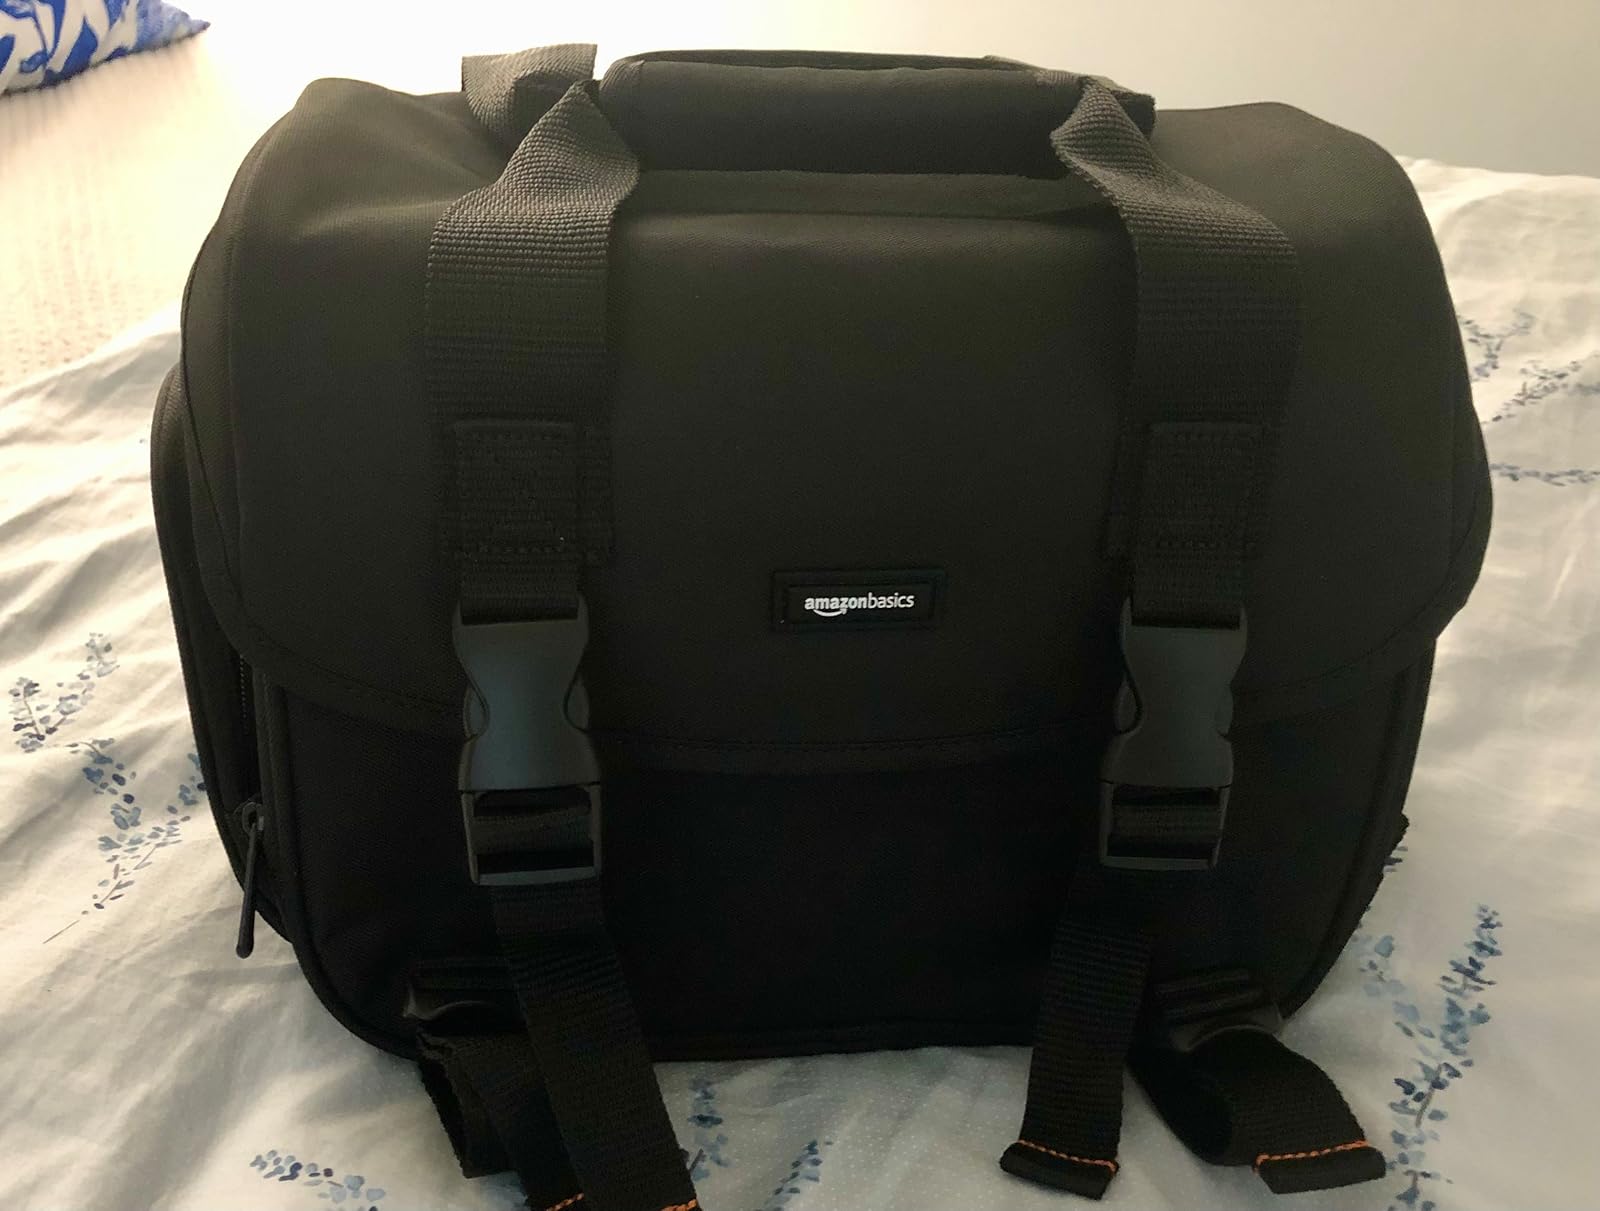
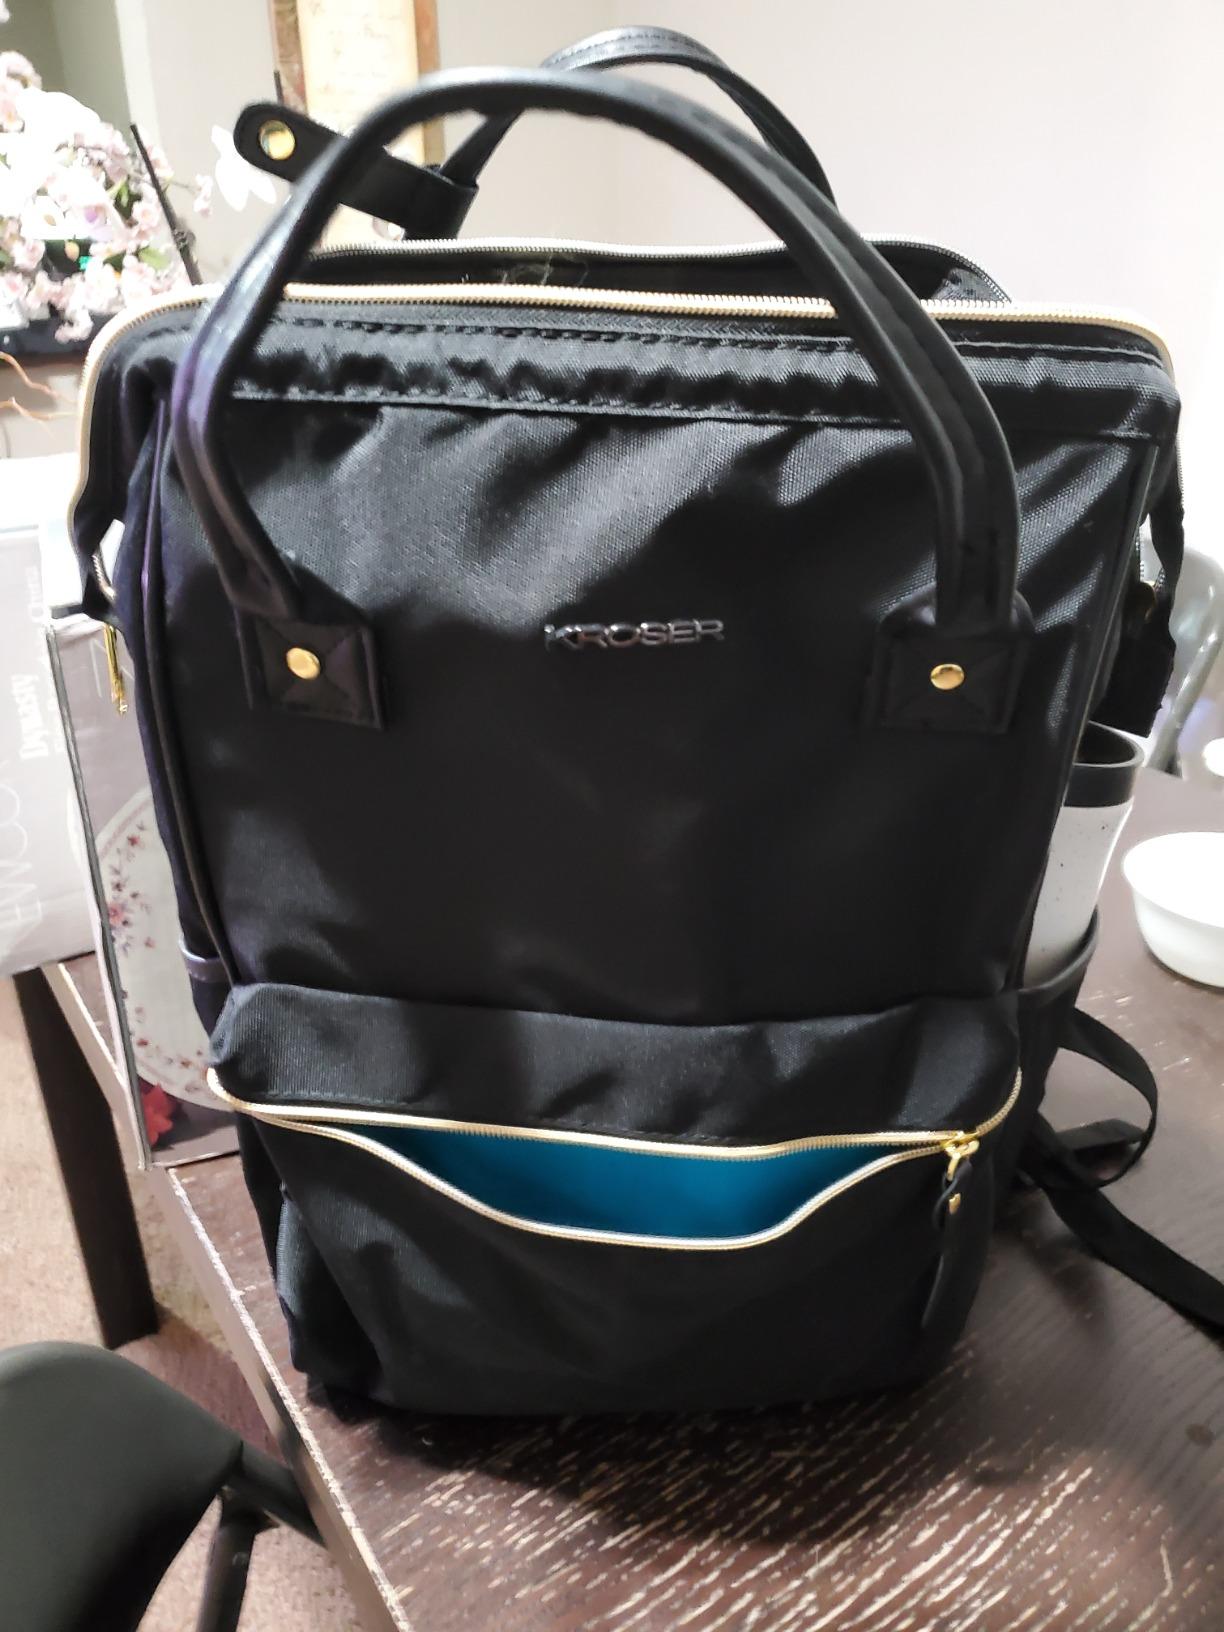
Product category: bag
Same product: no